James Wan

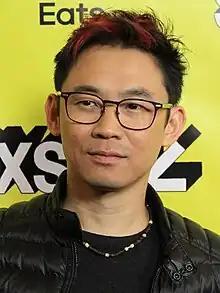
Wan in 2019

James Wan (born 26 February 1977) is an Australian filmmaker. He has primarily worked in the horror genre as the co-creator of the "Saw" and "Insidious" franchises and the creator of "The Conjuring" Universe. The lattermost is the highest-grossing horror franchise at over $2 billion. Wan is also the founder of film and television production company Atomic Monster.